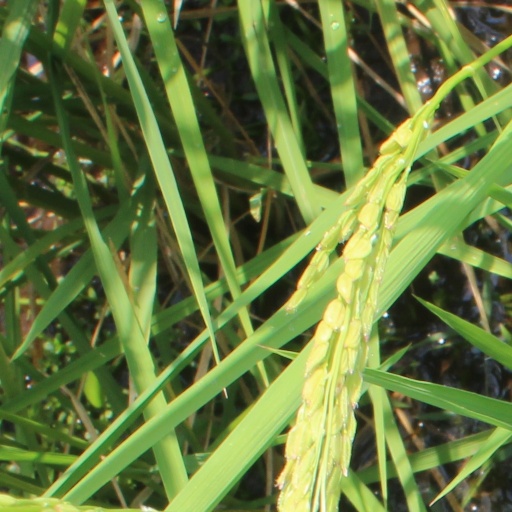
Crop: rice